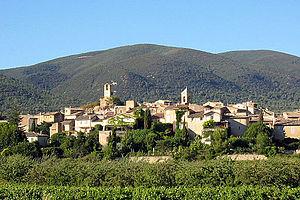
Lourmarin est une commune française située dans le département de Vaucluse, en région Provence-Alpes-Côte d'Azur.